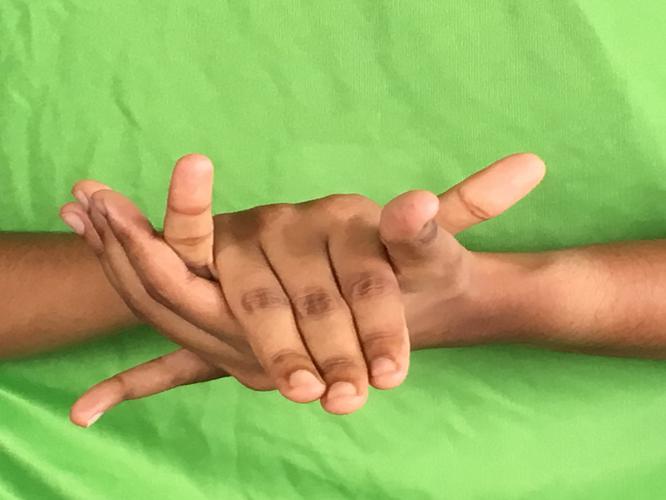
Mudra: Kurma
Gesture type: double_hand